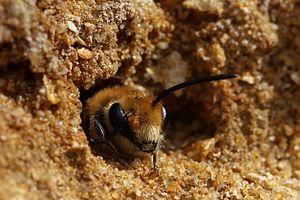
Colletes hederae, la collète du lierre ou encore abeille du lierre, est une espèce d'abeilles appartenant à la famille des Colletidae, à la sous-famille des Colletinae.